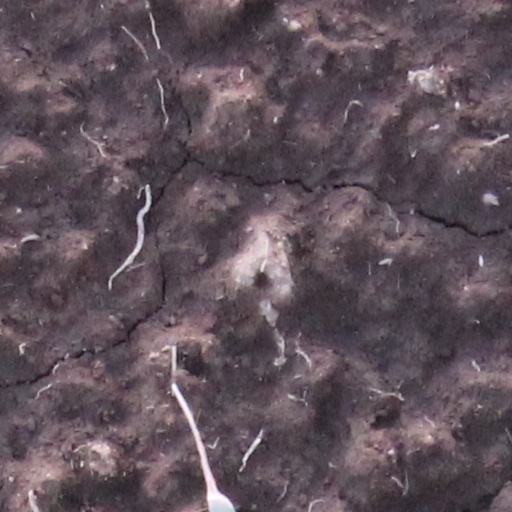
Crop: wheat